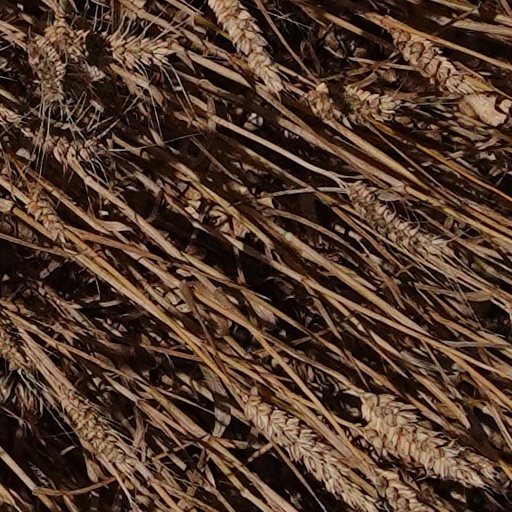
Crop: wheat